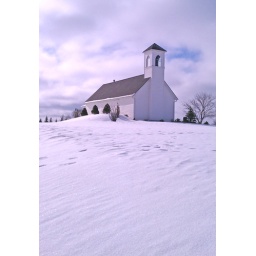
This church caught my eye along Drahner Road in Oxford Michigan. Check out the black and white version too.